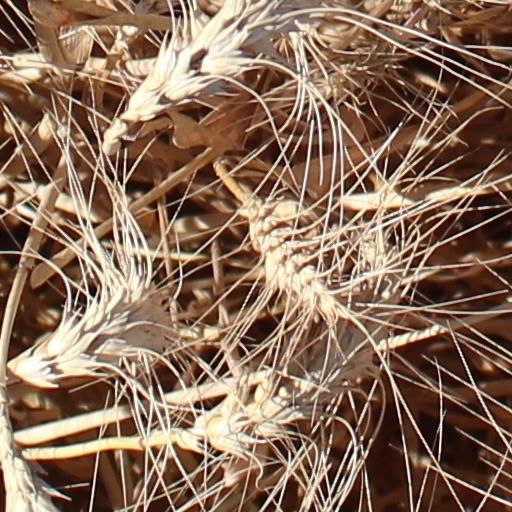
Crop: wheat